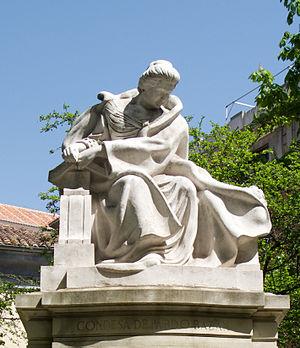
Emilia Pardo Bazán, comtesse de Bazán Brun, également connue comme Emilia, comtesse de Pardo Bazán est une écrivaine espagnole, célèbre pour ses romans naturalistes.